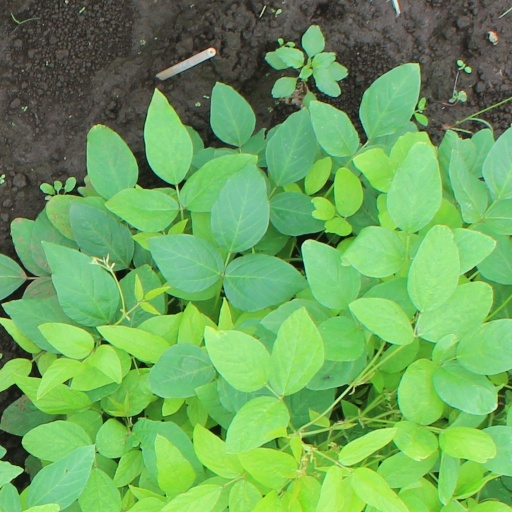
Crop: soybean